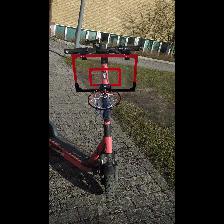
Label: NonHuman